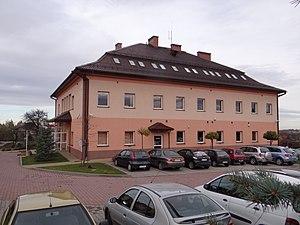
Tomaszkowice [tɔmaʂkɔvit͡sɛ] est le chef-lieu de la commune de Biskupice, dans le district de Wieliczka, Petite-Pologne.